No. 81 Wing RAAF

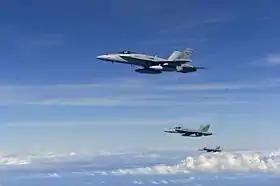
Three single-seat jet fighters with underwing fuel tanks, in flight

From 2000 to 2003, No. 77 Squadron flew the FAC PC-9s previously operated by No. 76 Squadron; this role was subsequently assigned to the newly formed Forward Air Control Development Unit. A detachment of No. 81 Wing, consisting of Hornets from No. 75 Squadron and PC-9s from No. 77 Squadron, was prepared to support INTERFET operations in East Timor between September 1999 and February 2000, but was not required. Following the September 11 attacks in 2001, Hornets from both No. 3 and No. 77 Squadrons were deployed for air defence at the USAF base on Diego Garcia; no combat ensued and the planes returned in May 2002. That year, Hornets from No. 75 Squadron undertook combat air patrols in connection with the Commonwealth Heads of Government Meeting in Queensland.